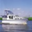
Label: ship